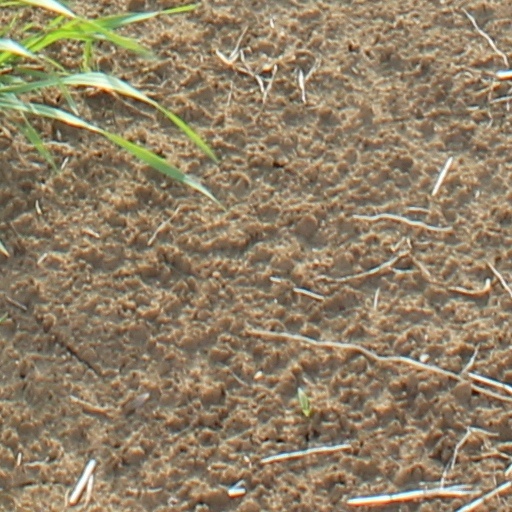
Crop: wheat